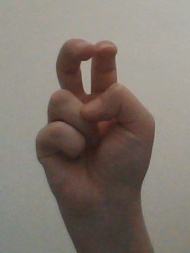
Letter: toot